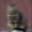
Label: cat